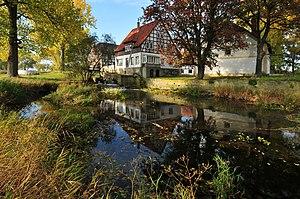
Le Rosenmühle est un ancien moulin à eau sur la rivière Haller à Adensen, près de Nordstemmen, en basse saxe (Allemagne)."